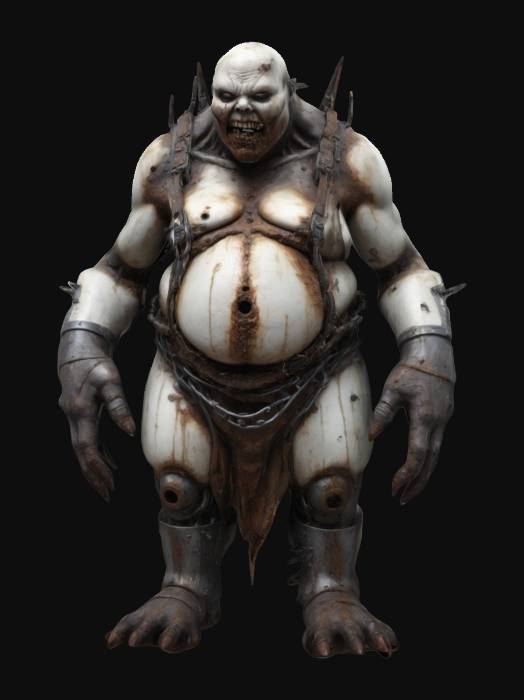
미적 점수 (1~10점): 7